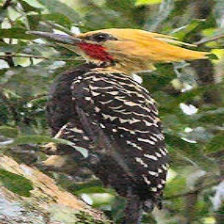
Species: BLONDE CRESTED WOODPECKER
Scientific name: CELEUS FLAVESCENS